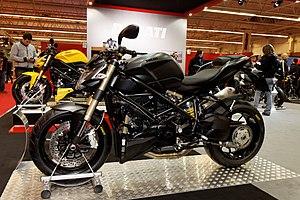
Ducati - Streetfighter 848